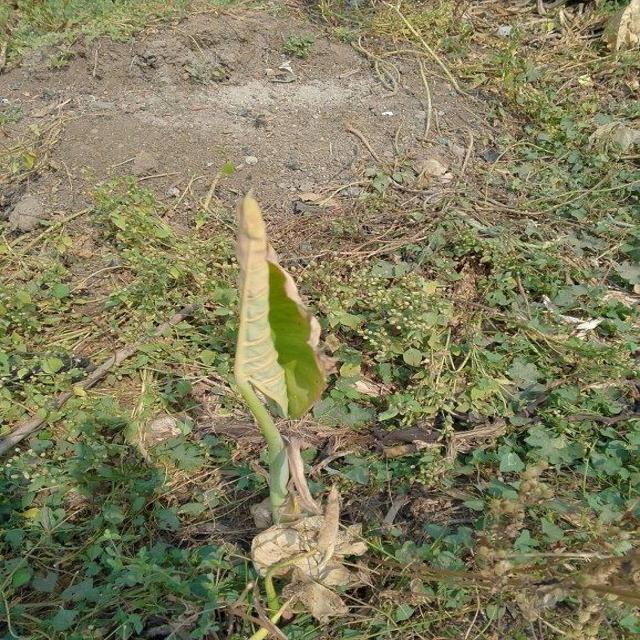
Label: Late_Blight